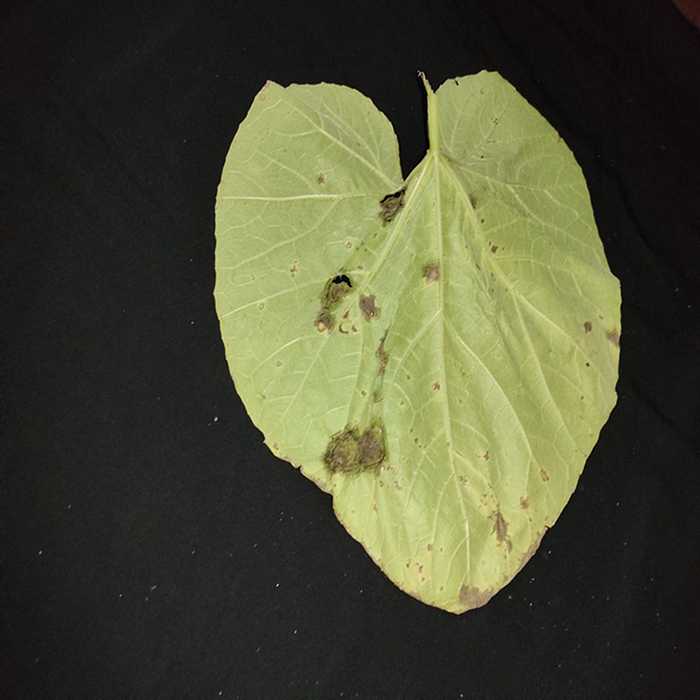
Plant: Bottle gourd
Label: Downey mildew